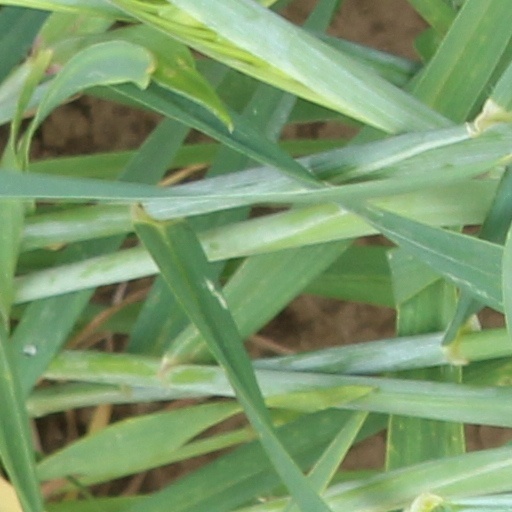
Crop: wheat